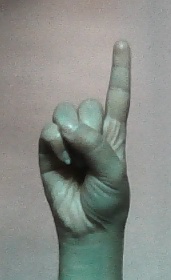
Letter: bb